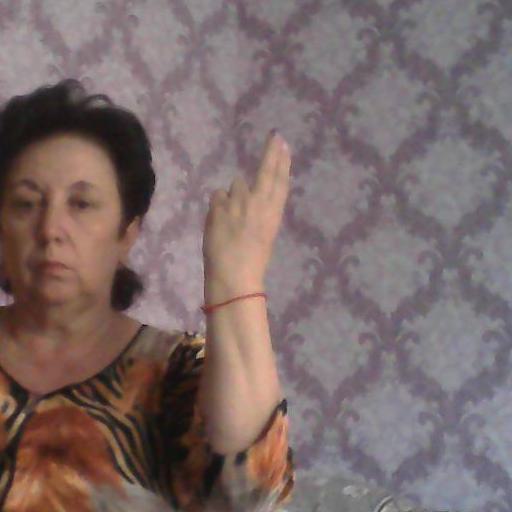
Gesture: two_up_inverted